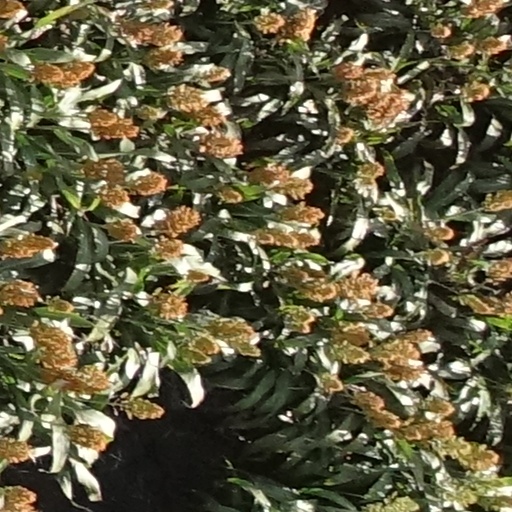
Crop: sorghum